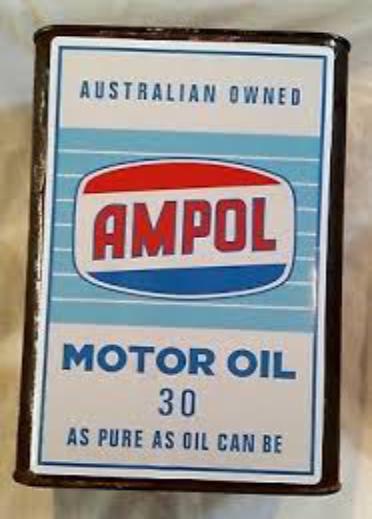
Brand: Ampol
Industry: Others